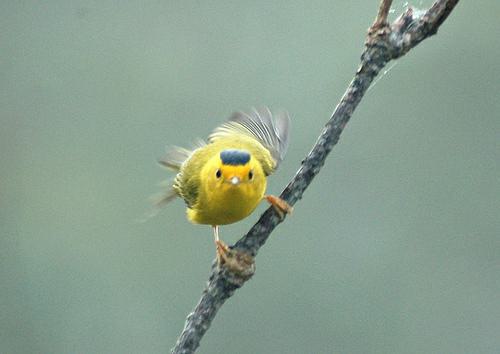
A photo of a wilson warbler